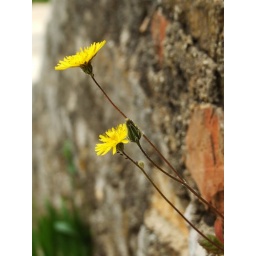
flower in the wall